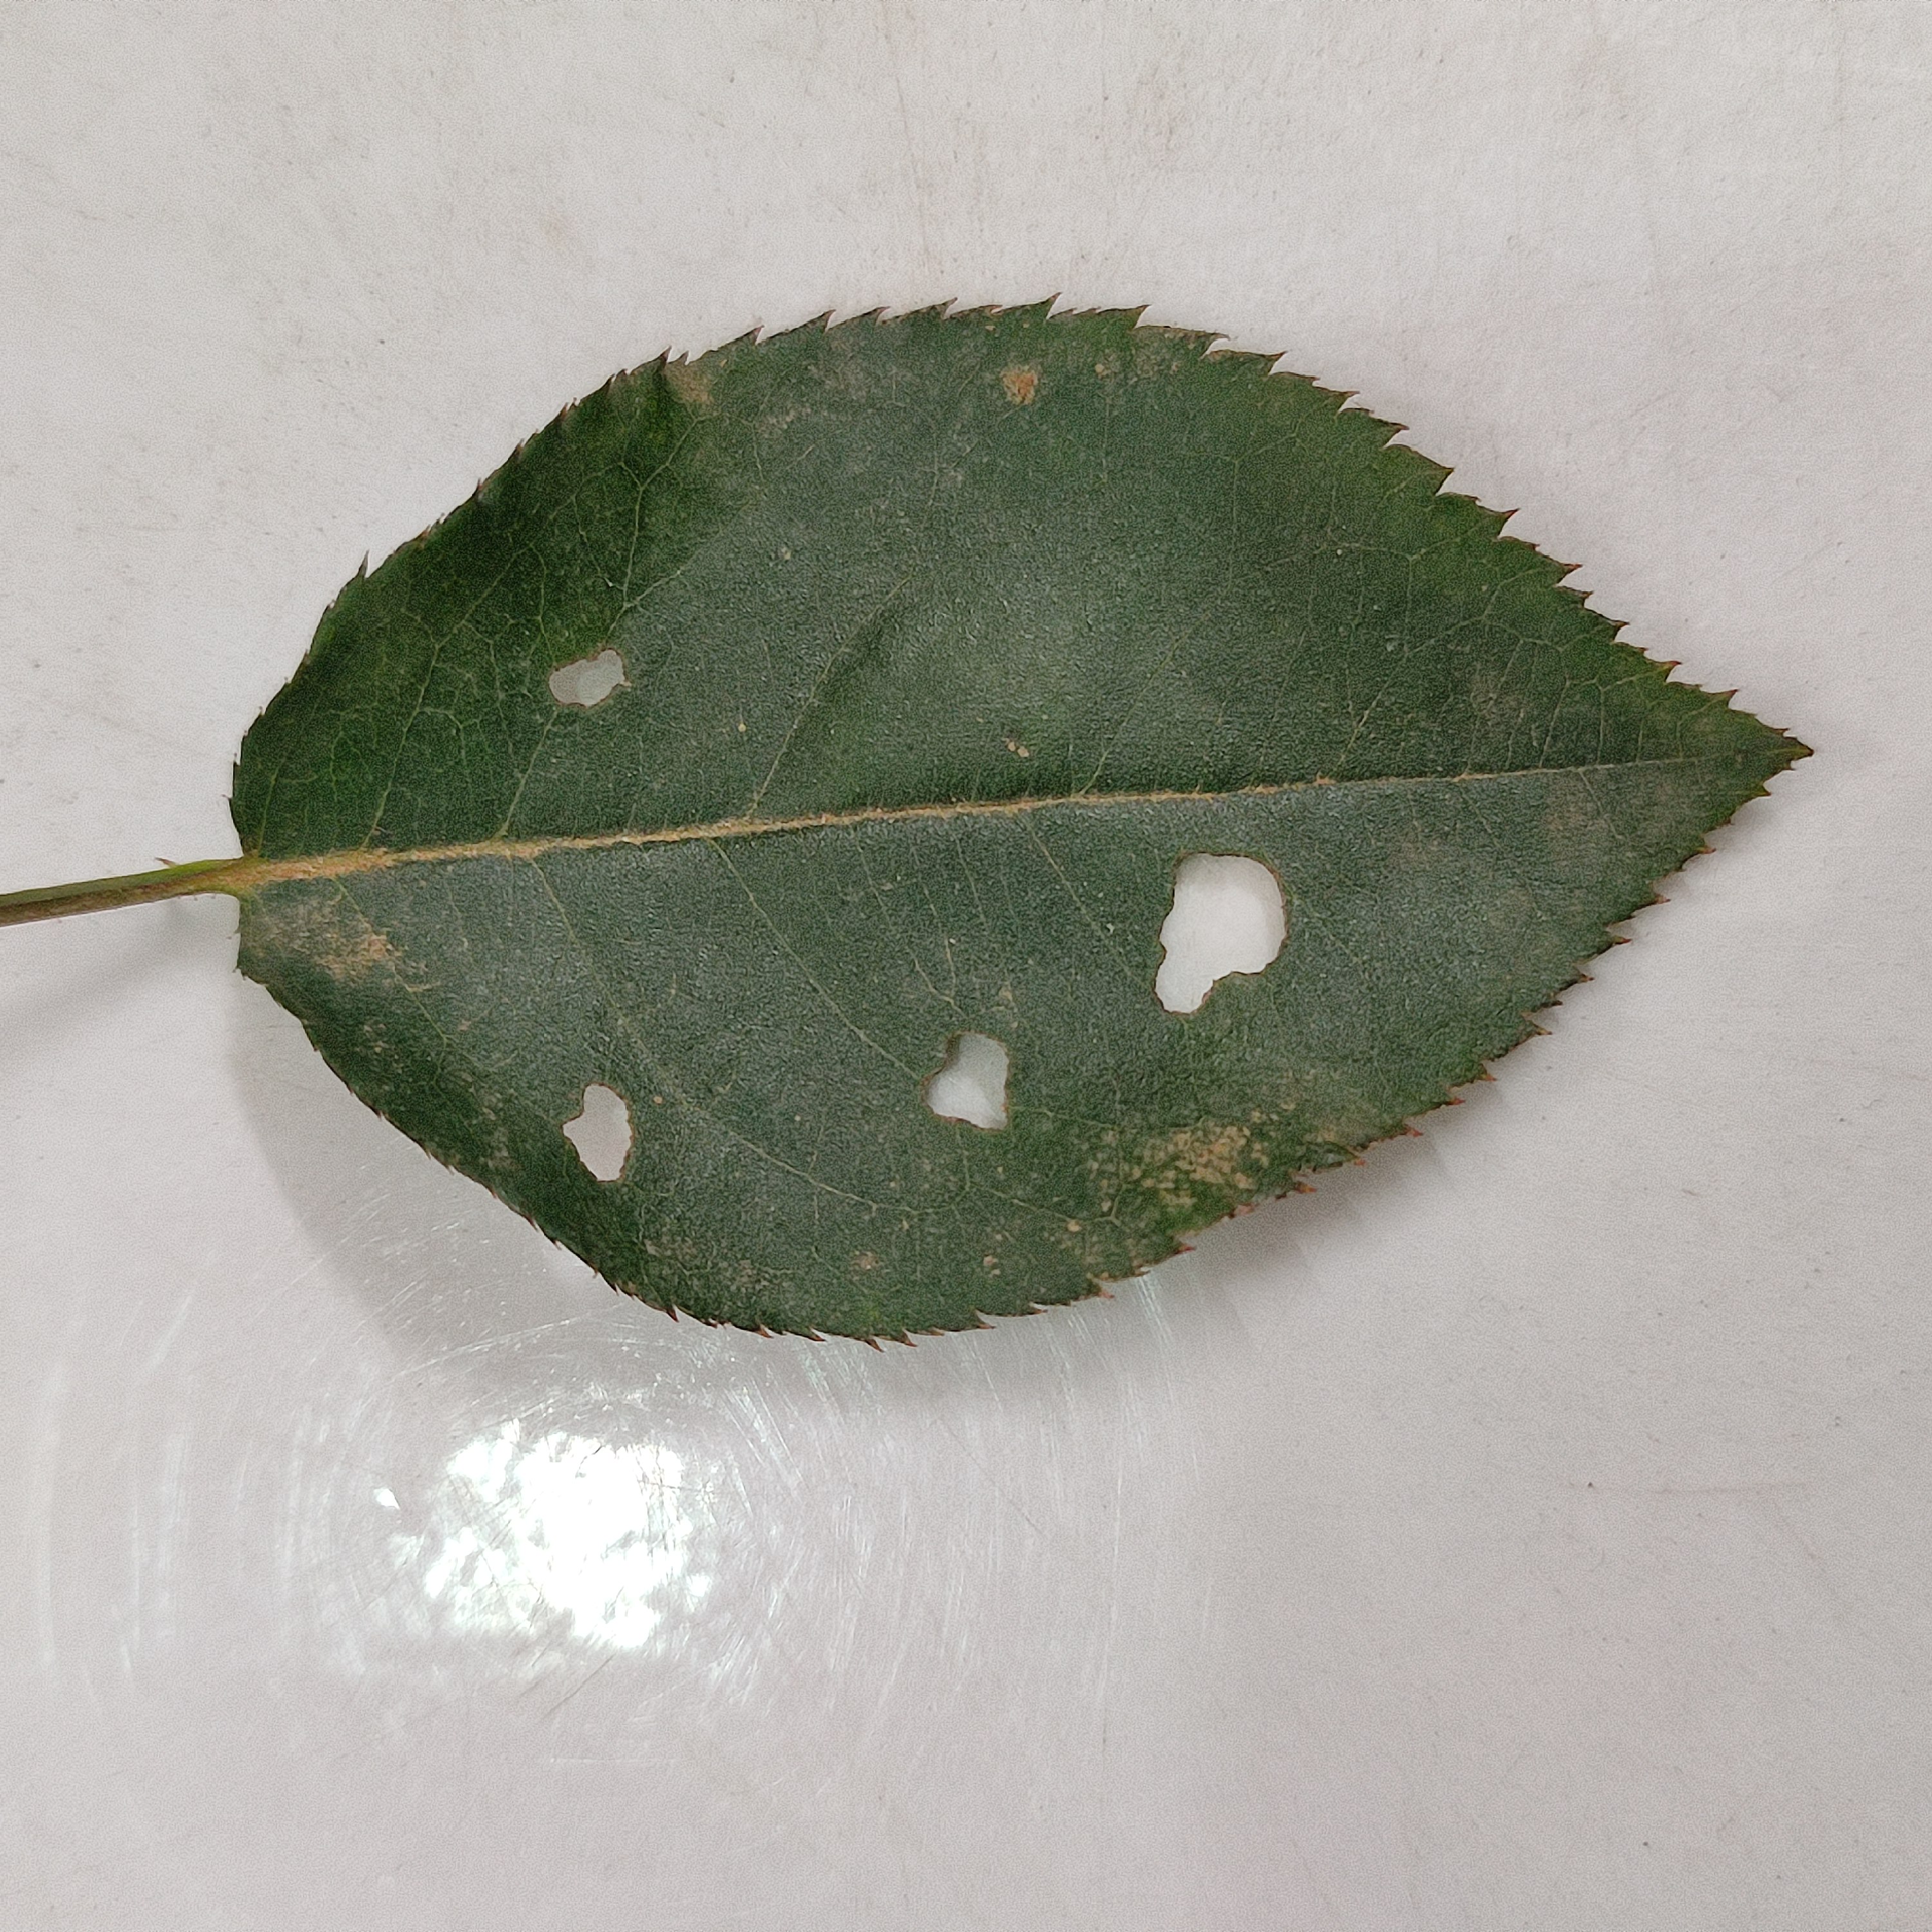
Label: Insect Hole